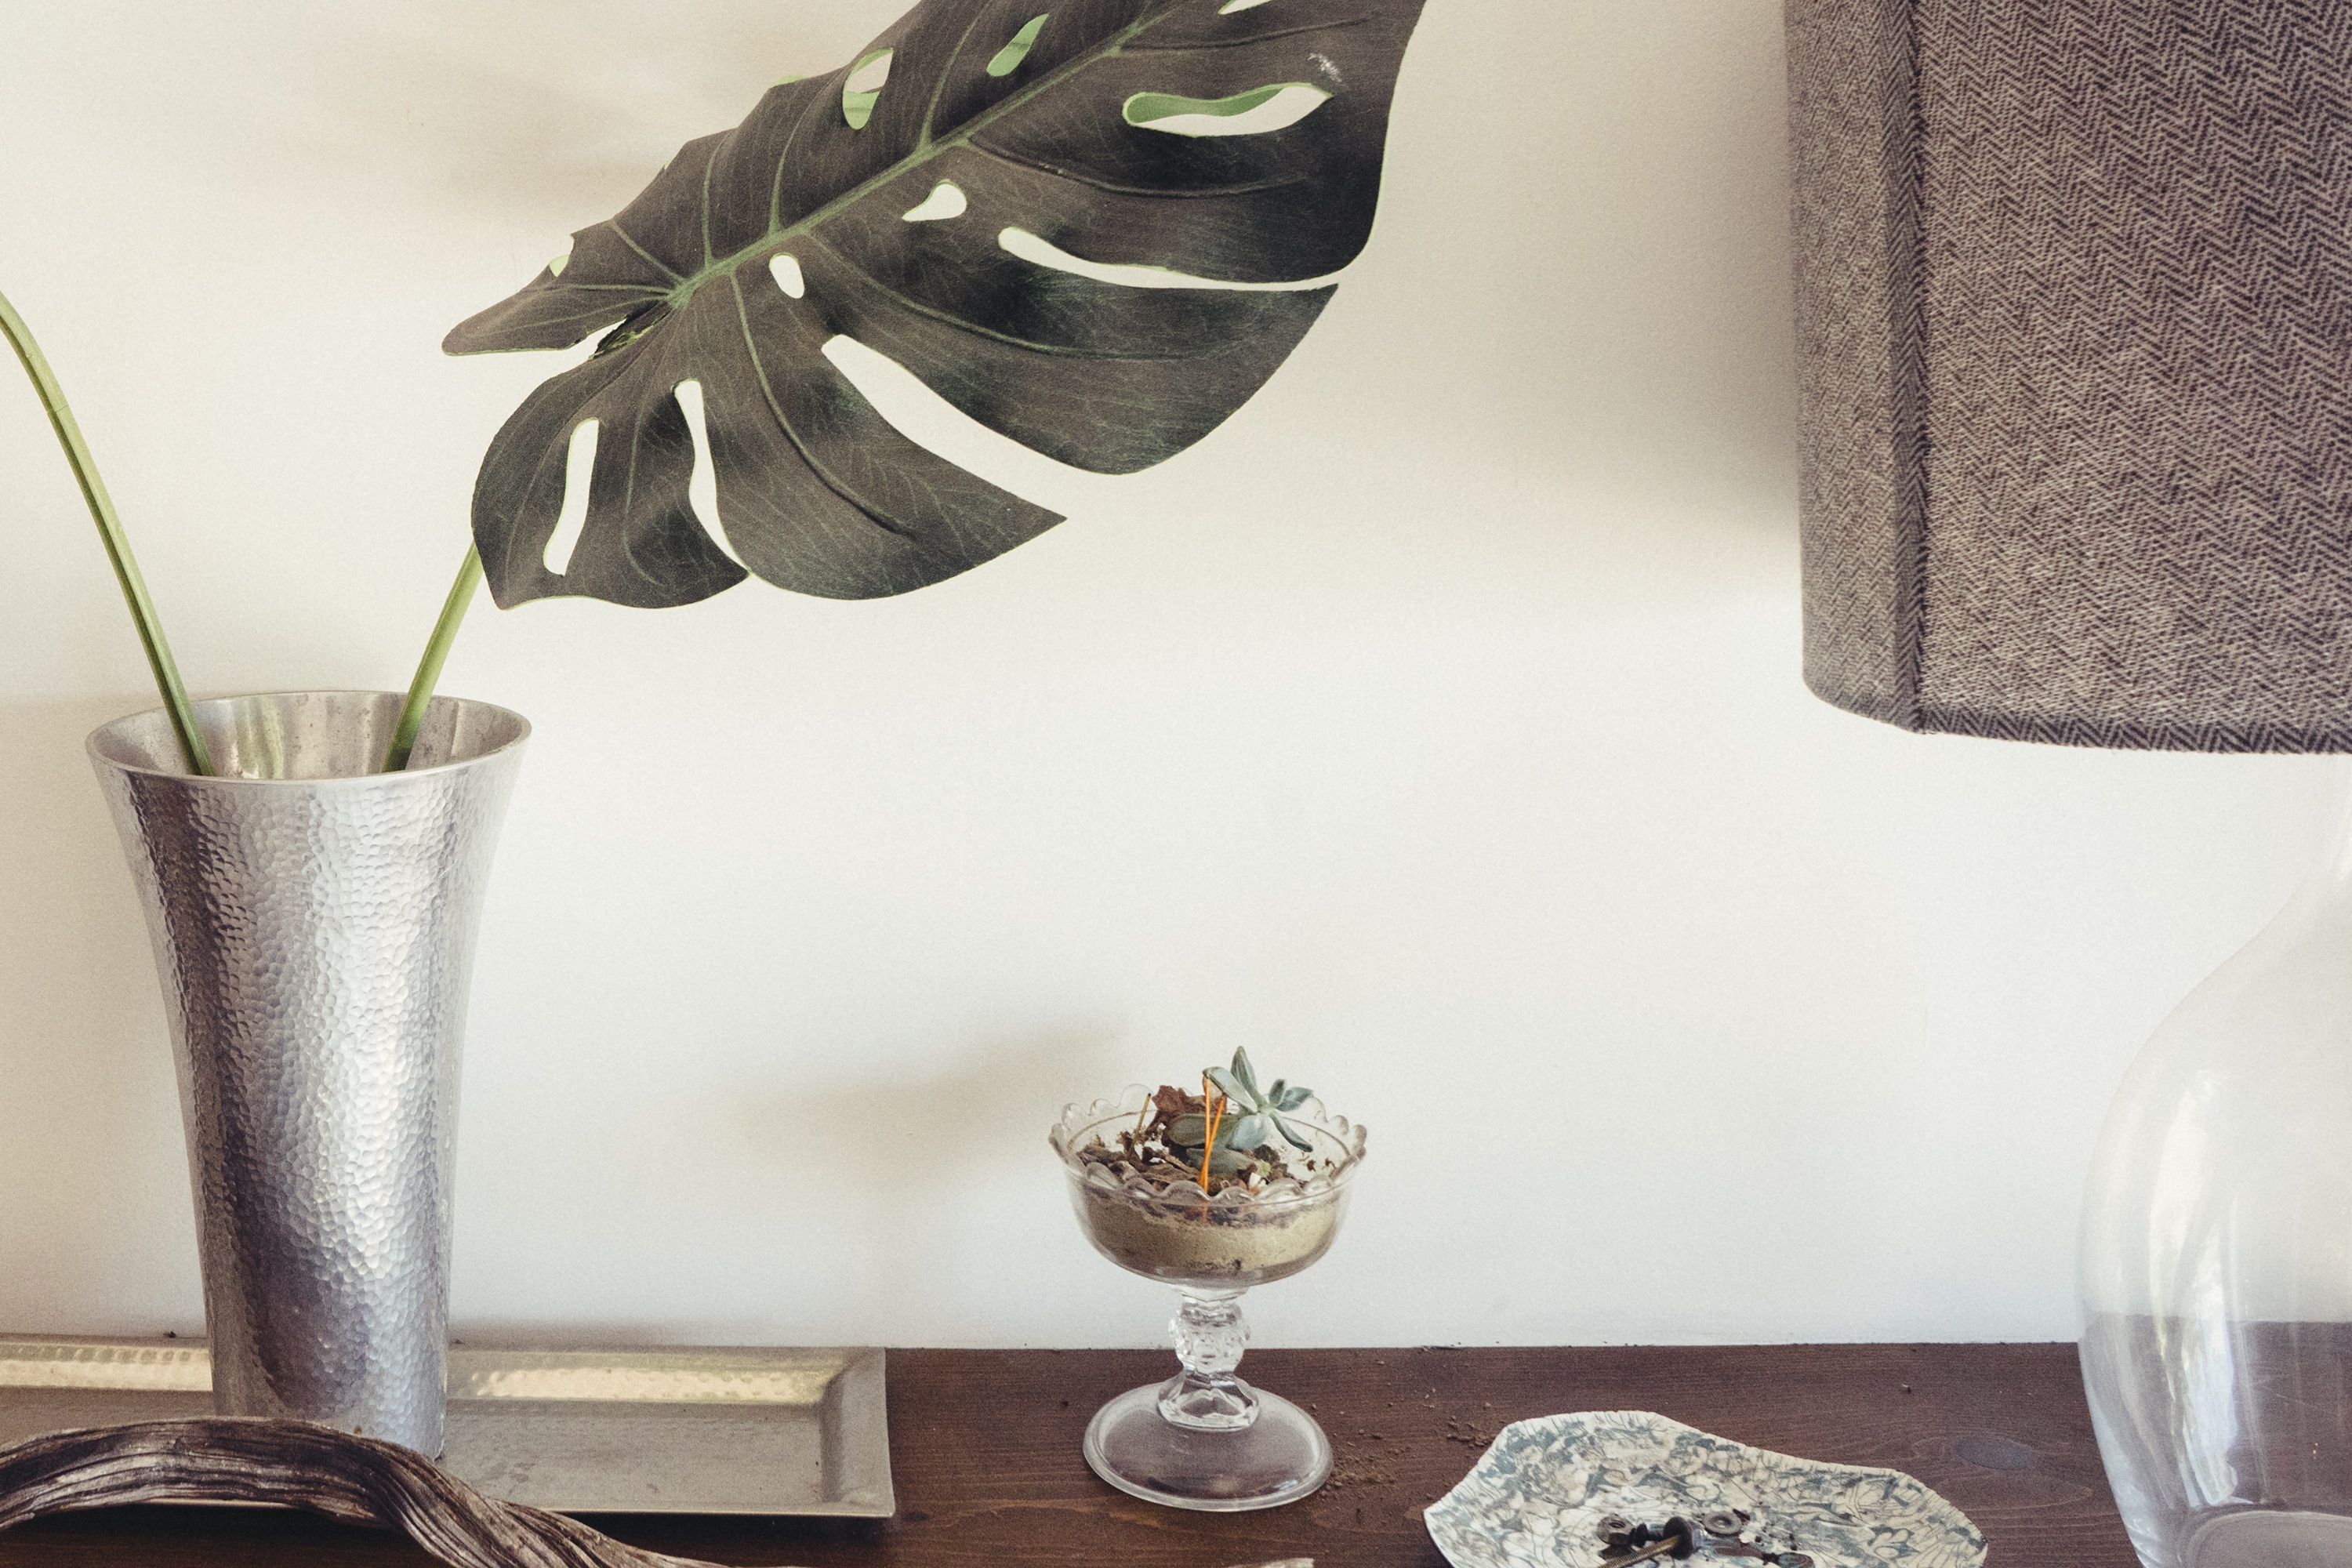
table, plant, wood, glass, shade, vase, ceramic, lamp, room, lighting, material, interior design, design, accent